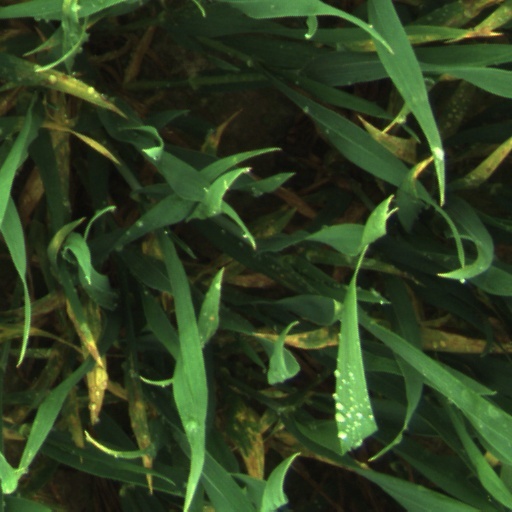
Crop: wheat